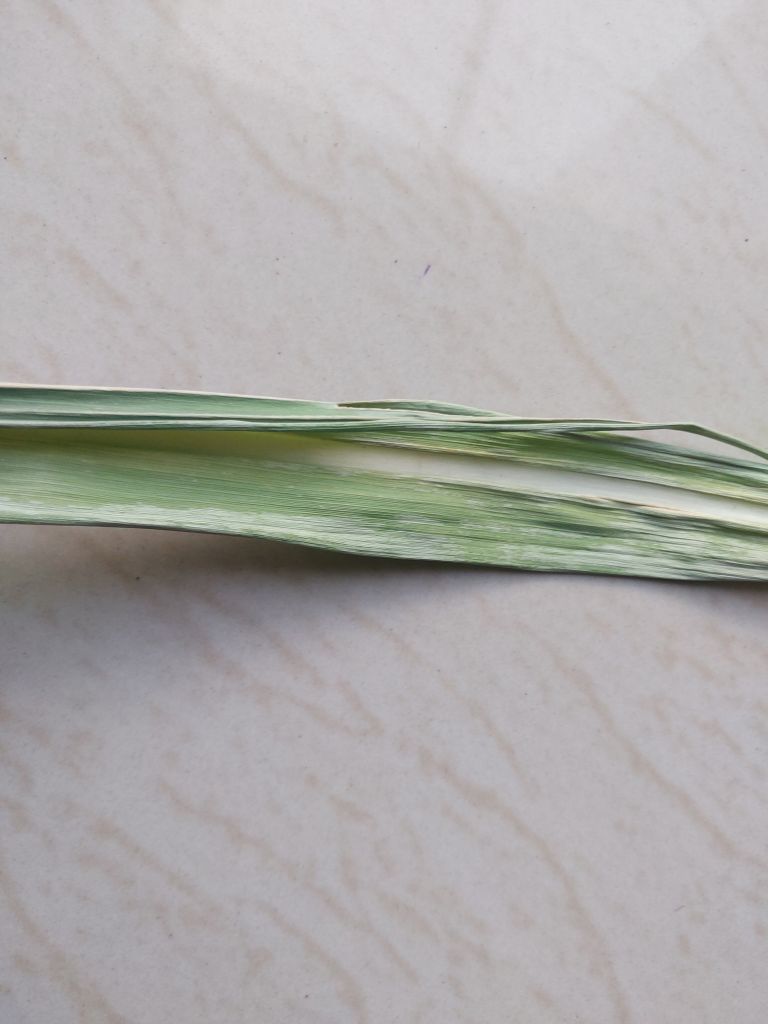
Label: Smut